American propaganda during World War II

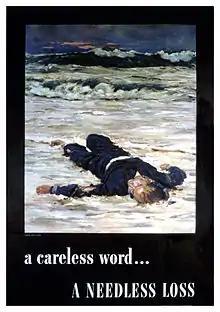
A poster by Anton Otto Fischer showing a dead United States Navy seaman, presumably killed in an enemy attack as a result of leaked intelligence

Hitler was often depicted in situations ridiculing him, and editorial cartoons usually depicted him in caricature. Hitler's dictatorship was often heavily satirized. To raise morale, even prior to the turning of the war in the Allies' favor, Hitler often appeared in editorial cartoons as doomed. He and the German people were depicted as fools. For example, in an editorial cartoon by Dr. Seuss, a German father scolded his hungry son, telling him that the Germans ate countries, not food.